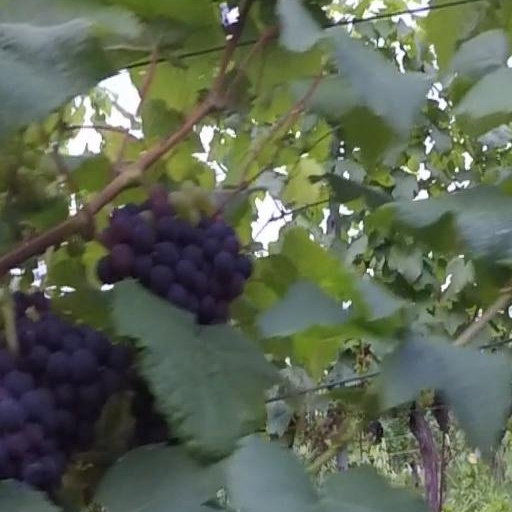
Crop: grape